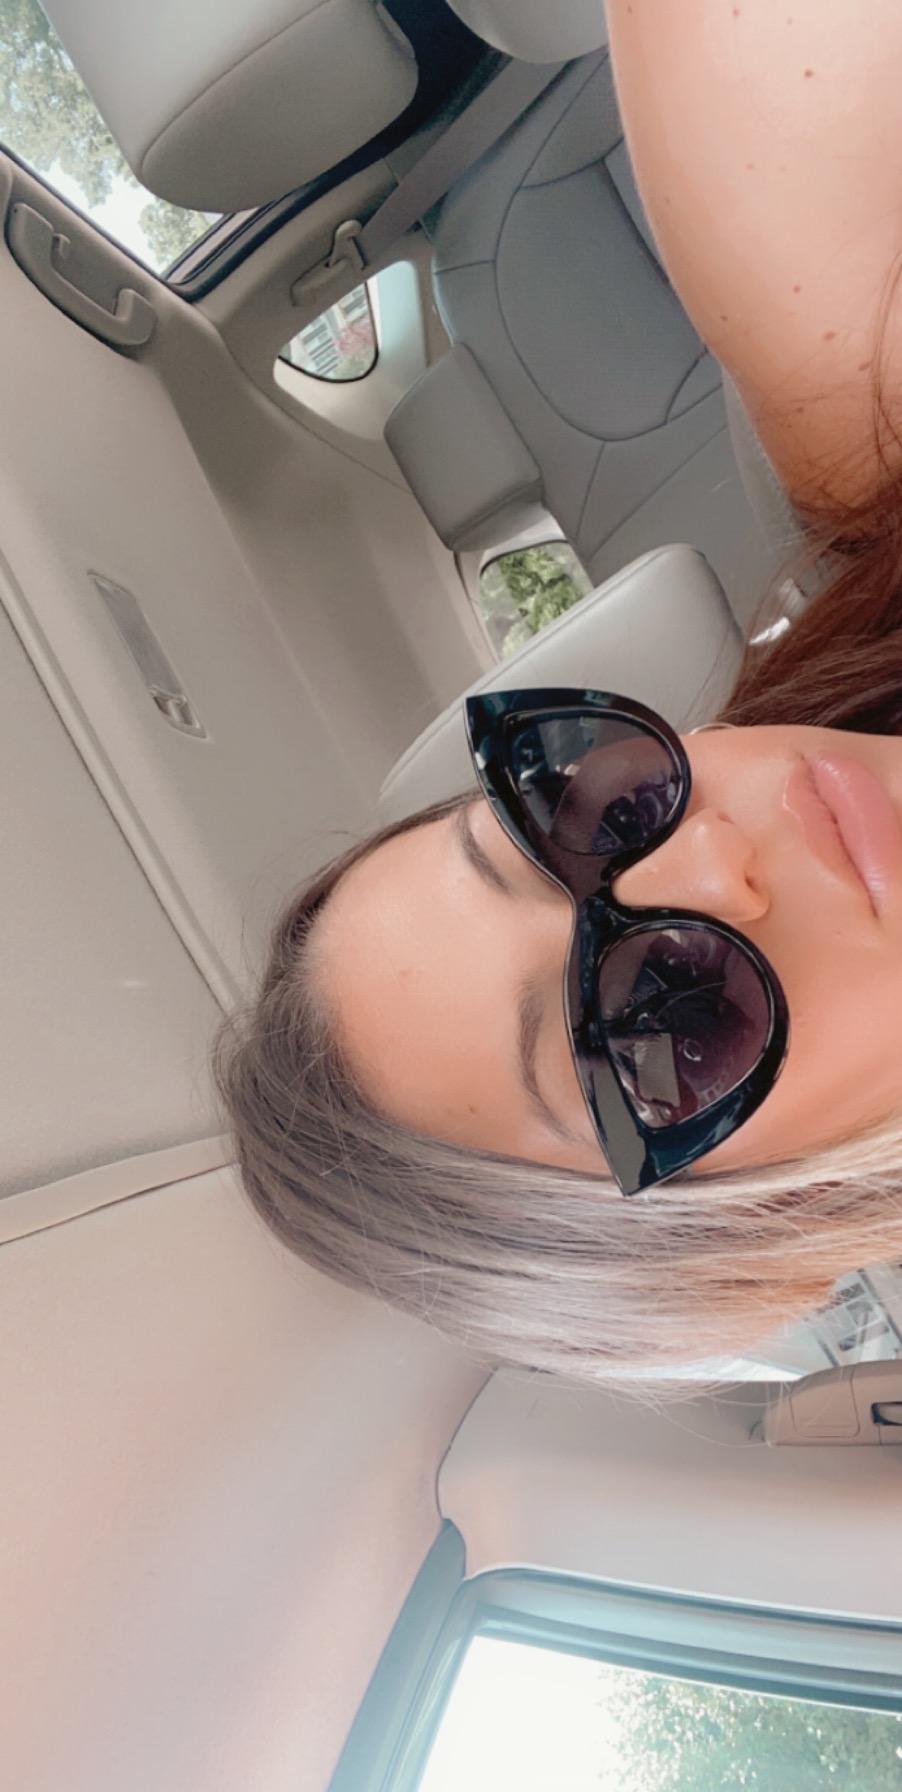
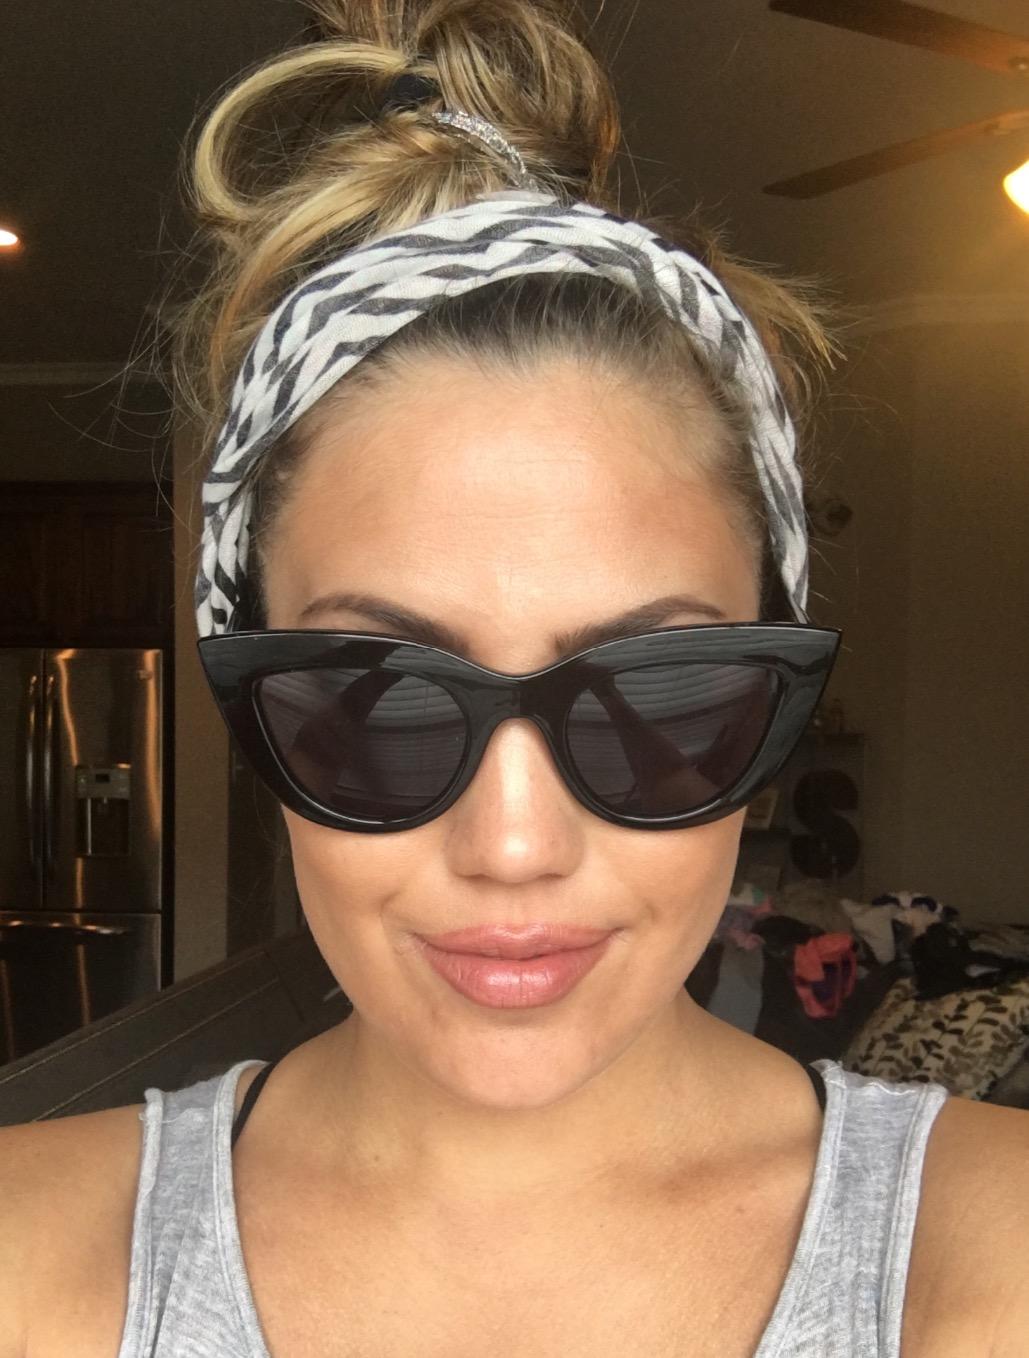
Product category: accessories_sunglasses
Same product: yes